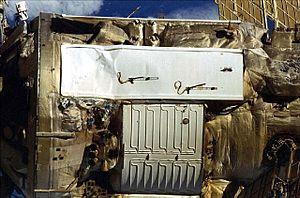
Spektr est le cinquième module ajouté à la station spatiale Mir. Il est amené en orbite par une fusée Proton le 20 mai 1995 et l'amarrage à la station a lieu le 1ᵉʳ juin. Spektr est principalement conçu pour effectuer l'observation de la Terre et est équipé d'instruments pour l'étude de son atmosphère, de sa surface et des ressources naturelles. Les quatre panneaux solaires fixés sur le module permettent de fournir près de la moitié de l'énergie électrique nécessaire à la station. À la suite de la désorbitation volontaire de la station spatiale le module est détruit le 23 mars 2001 au cours de la rentrée atmosphérique terrestre.